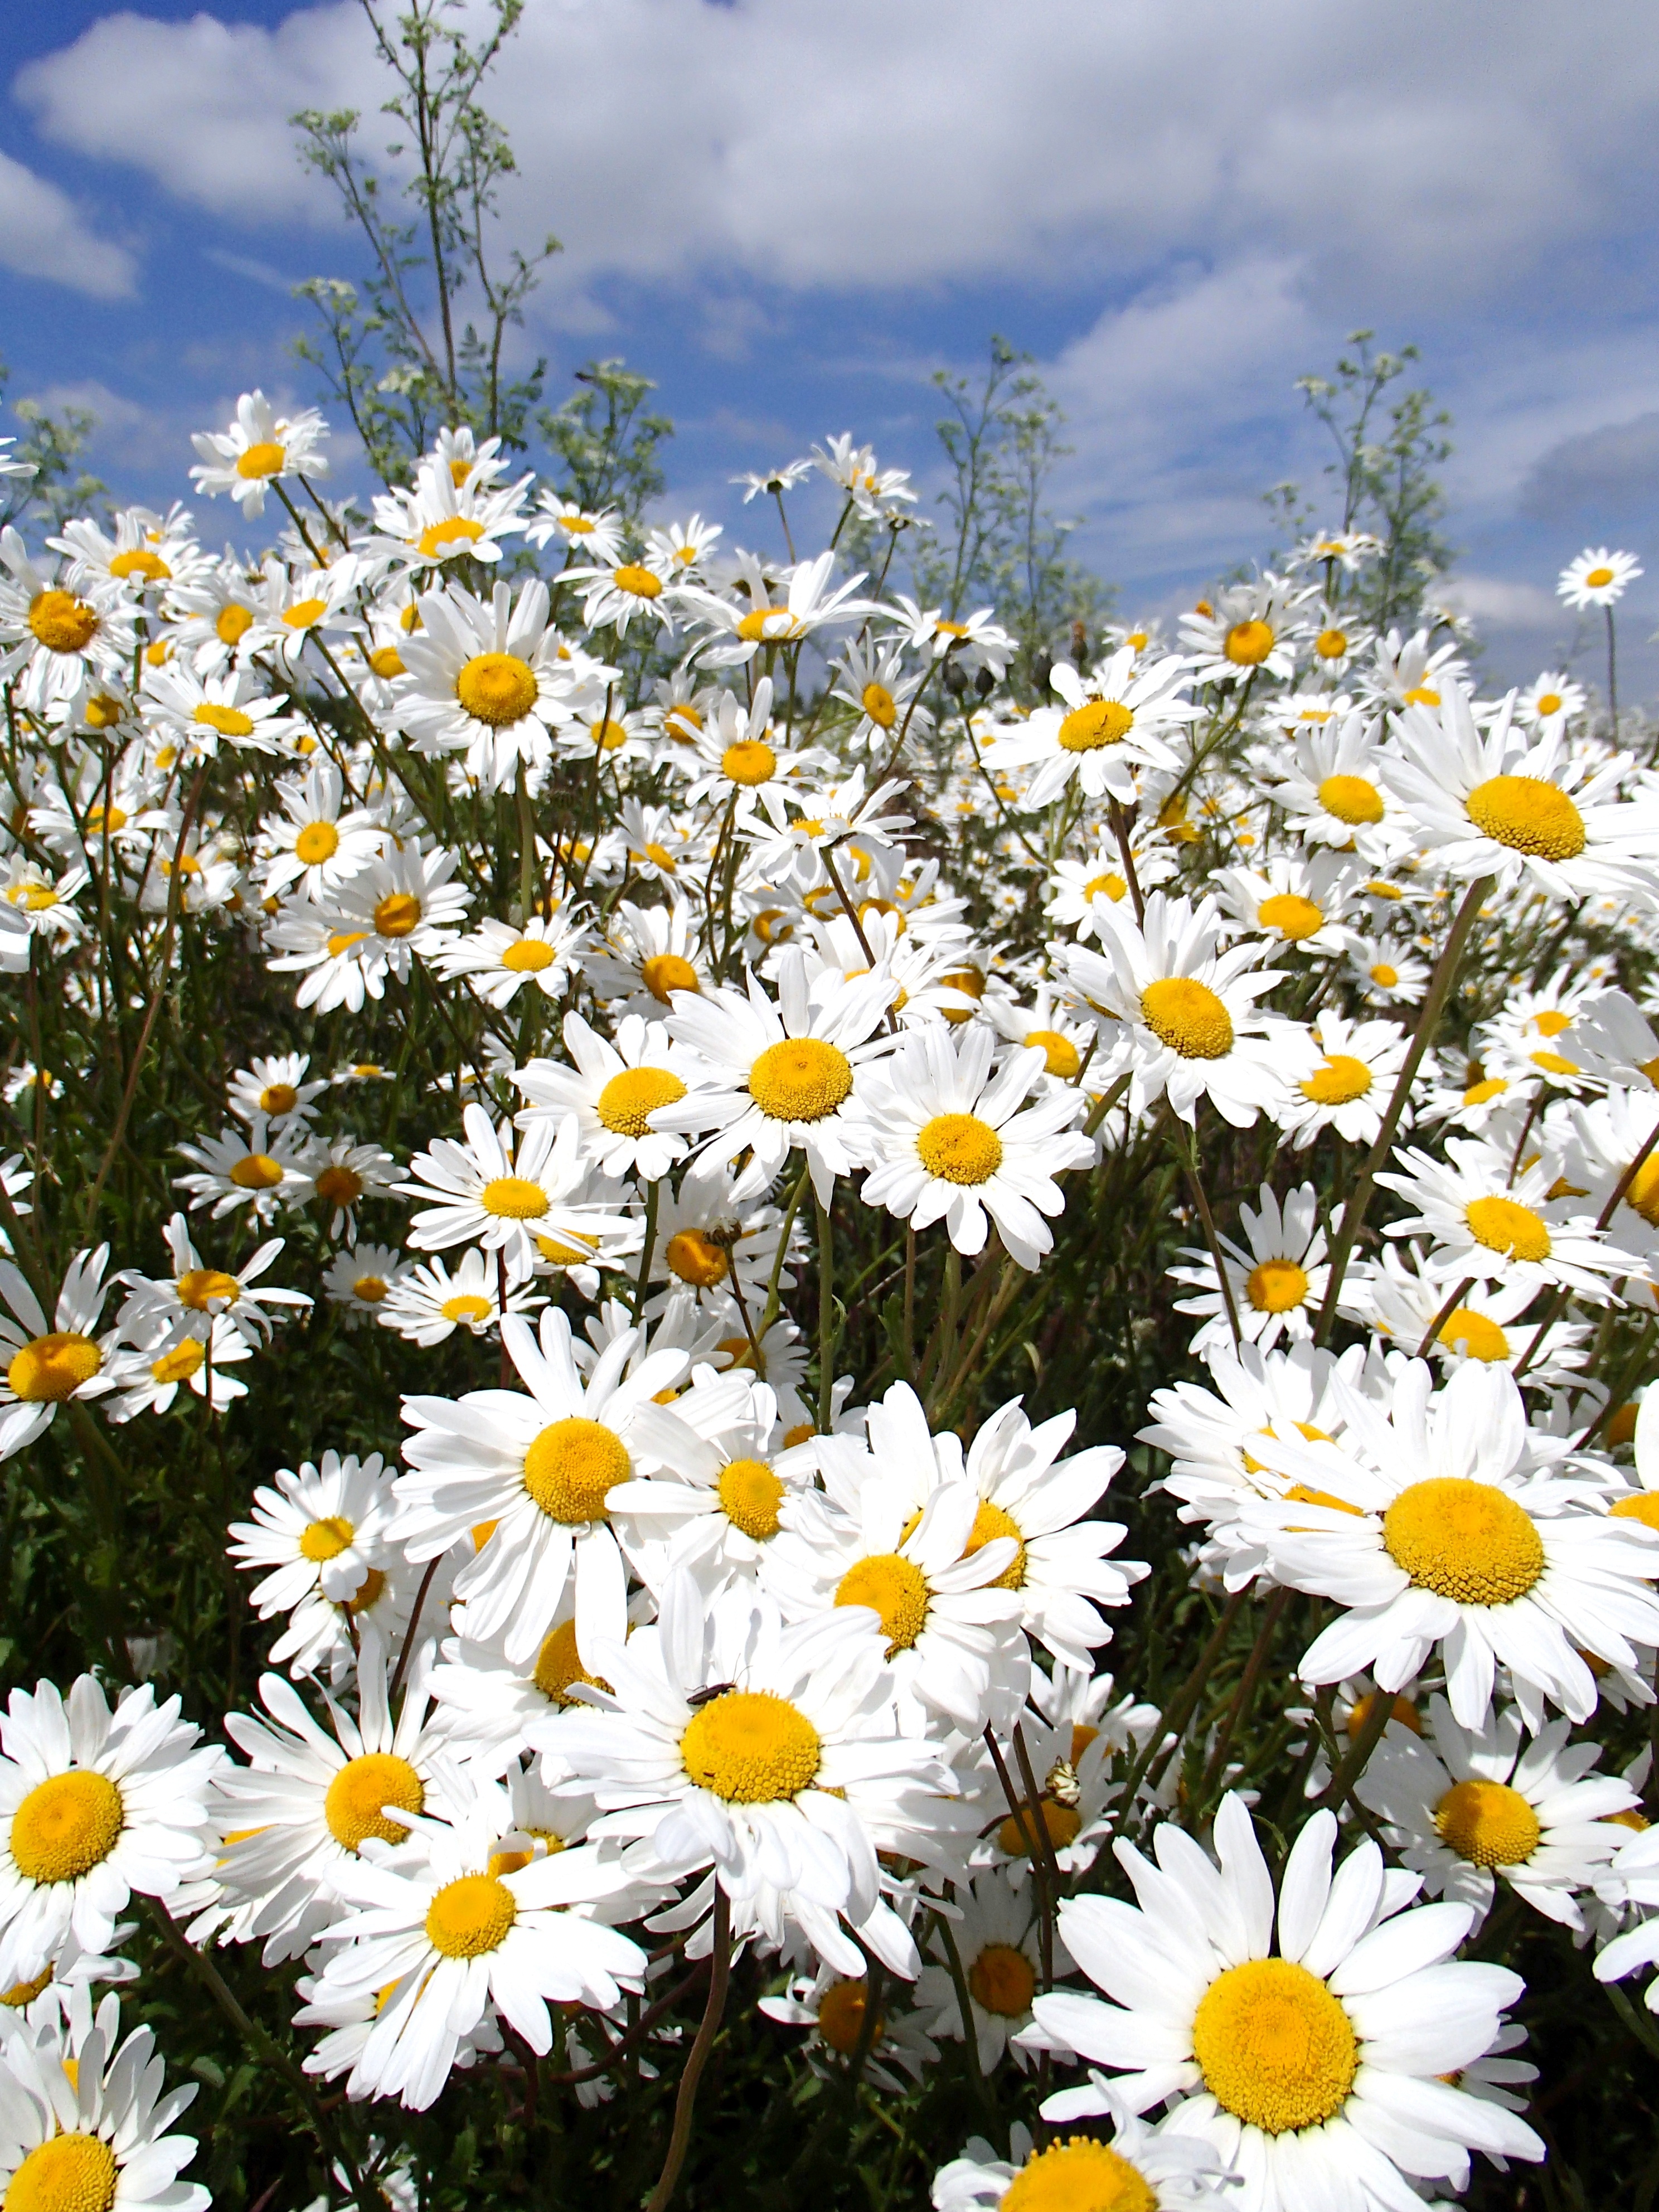
plant, white, field, meadow, flower, summer, floral, daisy, spring, botany, flora, wildflower, flowers, wild flowers, petals, bright, daisies, summer flowers, flowering plant, daisy family, oxeye daisy, land plant, chamaemelum nobile, marguerite daisy, chrysanths